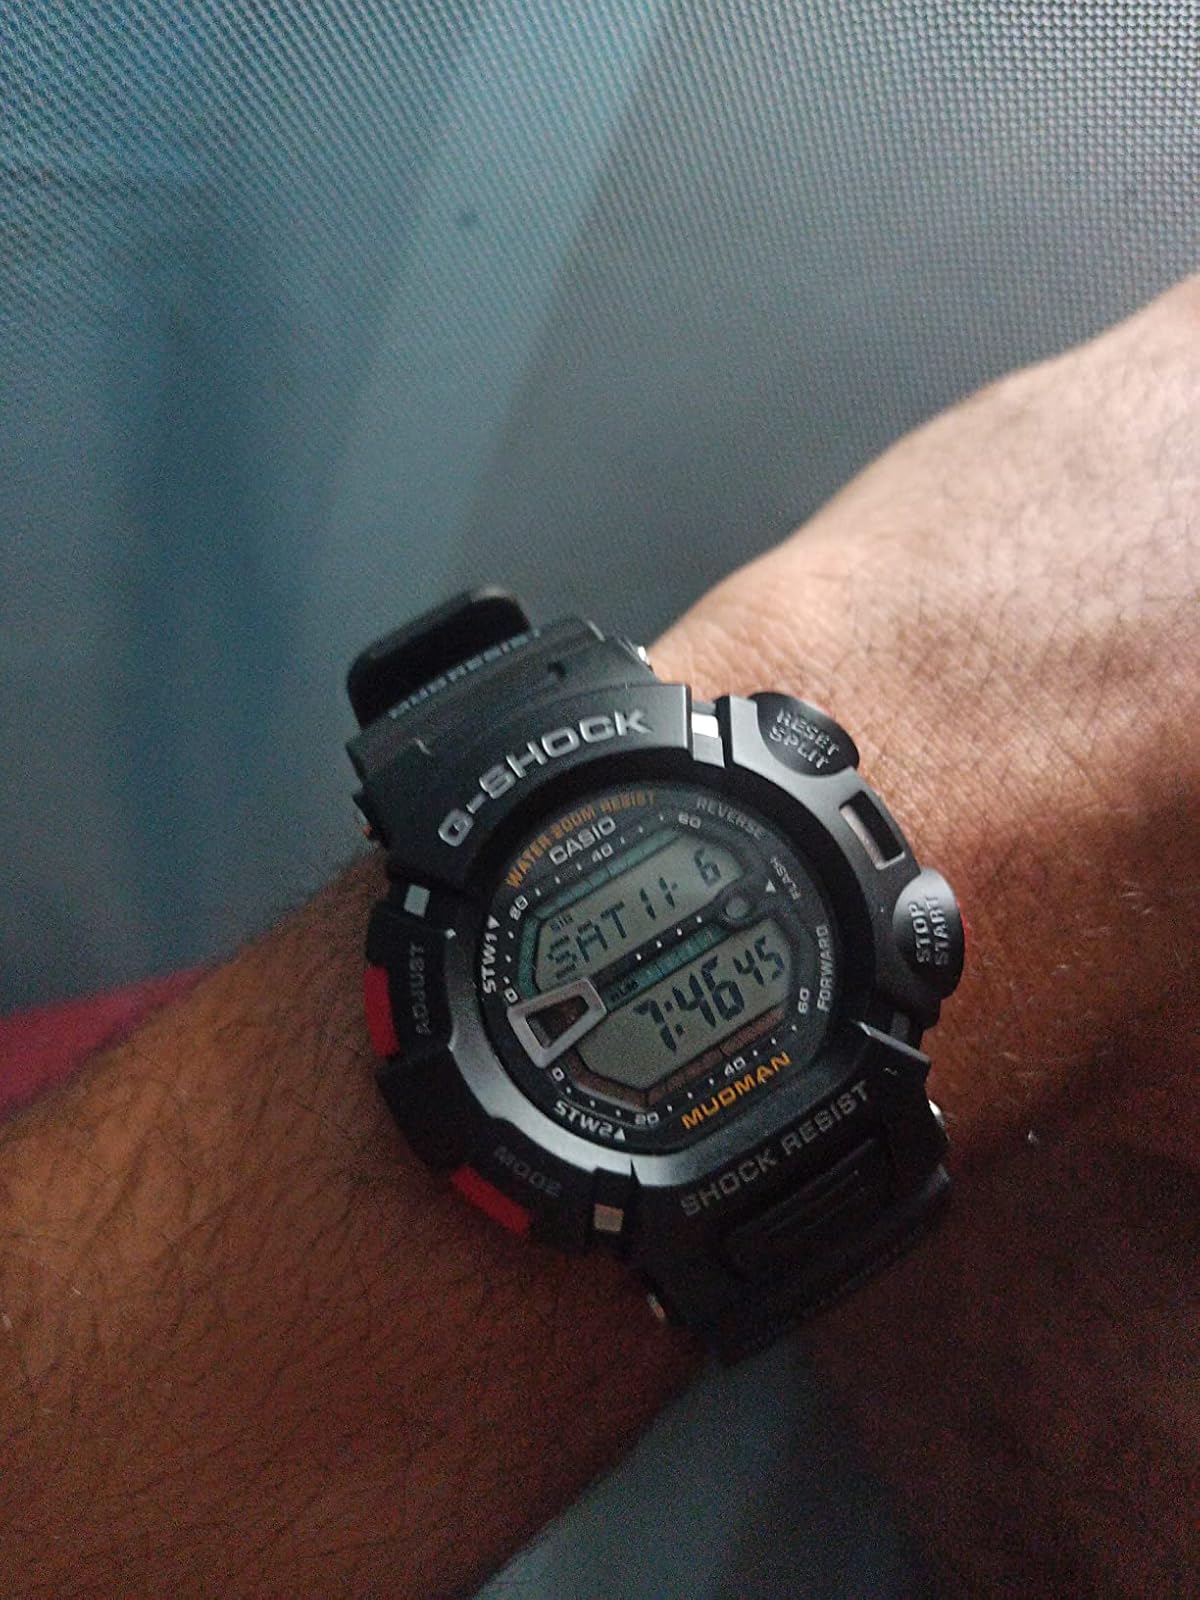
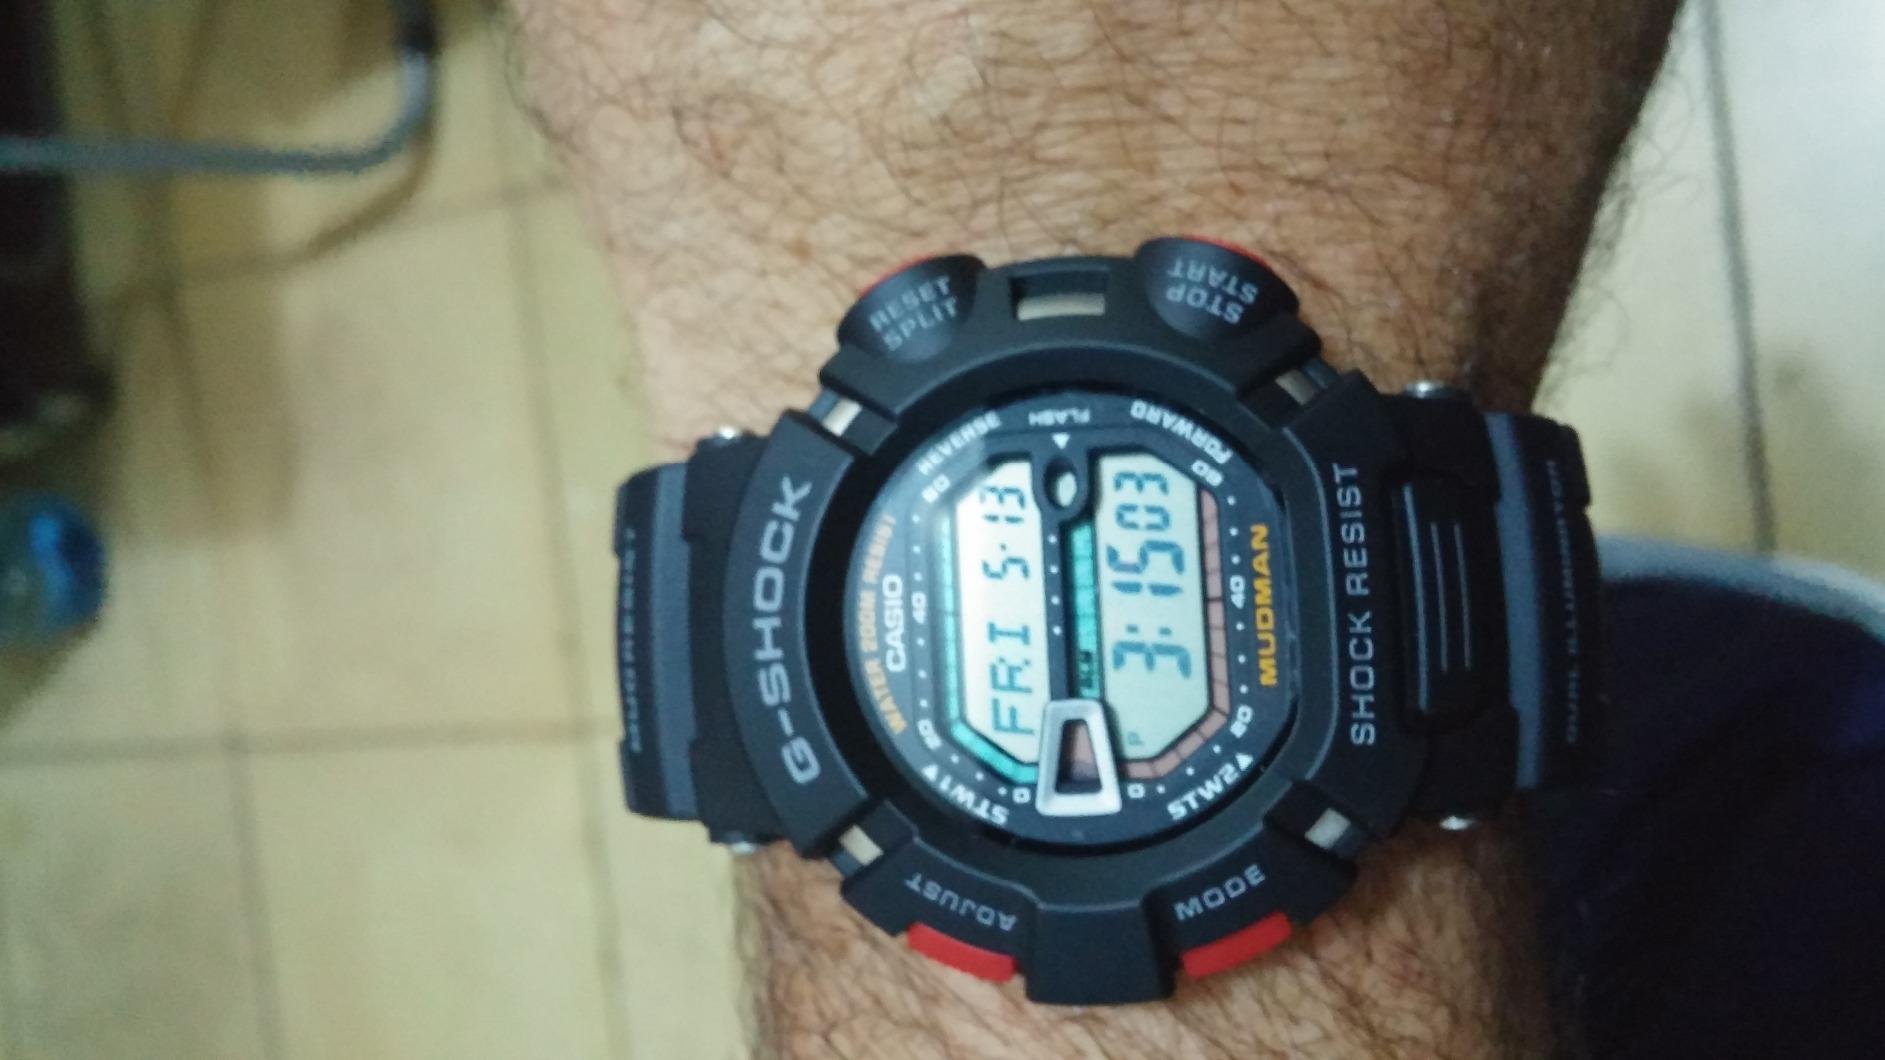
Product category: accessories_watch
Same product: yes